Hopewell Presbyterian Church (Crawford, New York)

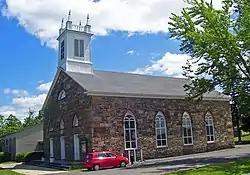
The church from the west, with newer wing visible in background

The Hopewell Presbyterian Church is a historic Presbyterian church located at the junction of Thompson Ridge Road (Orange County Route 17) and NY 302 in the Thompson Ridge section of the Town of Crawford in Orange County, New York.